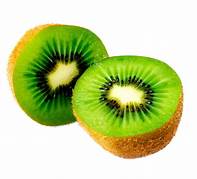
Label: Kiwi